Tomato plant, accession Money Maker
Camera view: bottom (45 deg); turntable rotation: 60 degrees
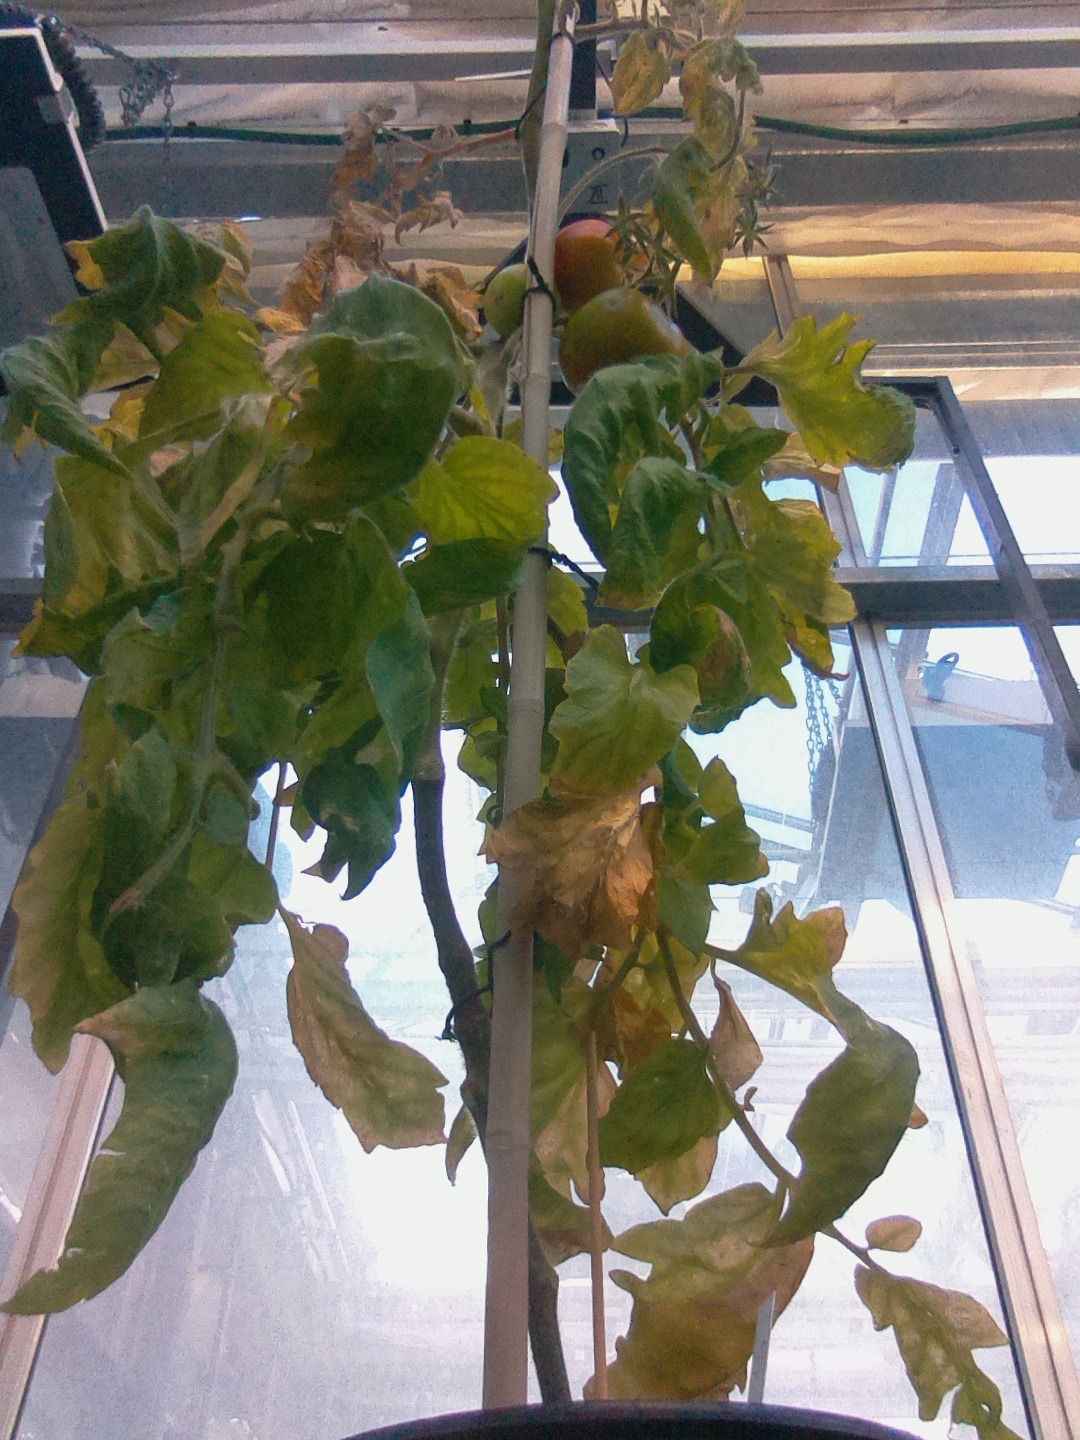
BBCH growth stage 84: 40%-50% of fruits show typical fully ripe color